Bianca Jackson

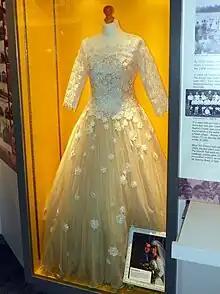
The wedding dress worn by Bianca for her wedding to Ricky in April 1997. The wedding episode was watched by 22 million viewers.

One of the first notable storylines featuring the couple occurred in 1995, when Ricky embarked on an affair with Bianca's "put-upon sidekick", Natalie Evans (Lucy Speed). On-screen Natalie and Ricky found themselves sidelined and bullied by Bianca, forcing them together and leading to their eventual affair, which continued for several weeks on-screen, with Ricky seeing both Natalie and Bianca. The storyline reached its climax on 21 February 1995; 17.0 million viewers tuned in to witness Bianca discovering that her boyfriend was sleeping with her best friend. The characters separated but reconciled later in the year when Ricky supported Bianca through a personal crisis: the revelation that she had unknowingly tried to seduce her estranged father David Wicks (Michael French).